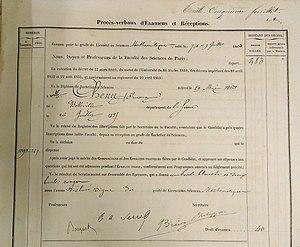
Procès-verbal de réception du diplôme d'Emma Chenu, première française à être diplômée d'une licence (ès sciences mathématiques, Faculté des sciences de Paris), juillet 1868. Archives nationales, cote AJ/16/5486.
Emma Chenu est une enseignante française, deuxième femme à obtenir le baccalauréat et la première femme à être diplômée d'une licence universitaire.